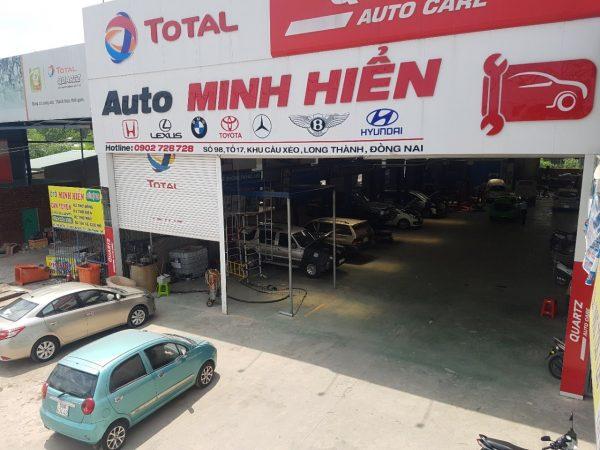
phía trước khu xưởng có hai chiếc ô tô đang đỗ